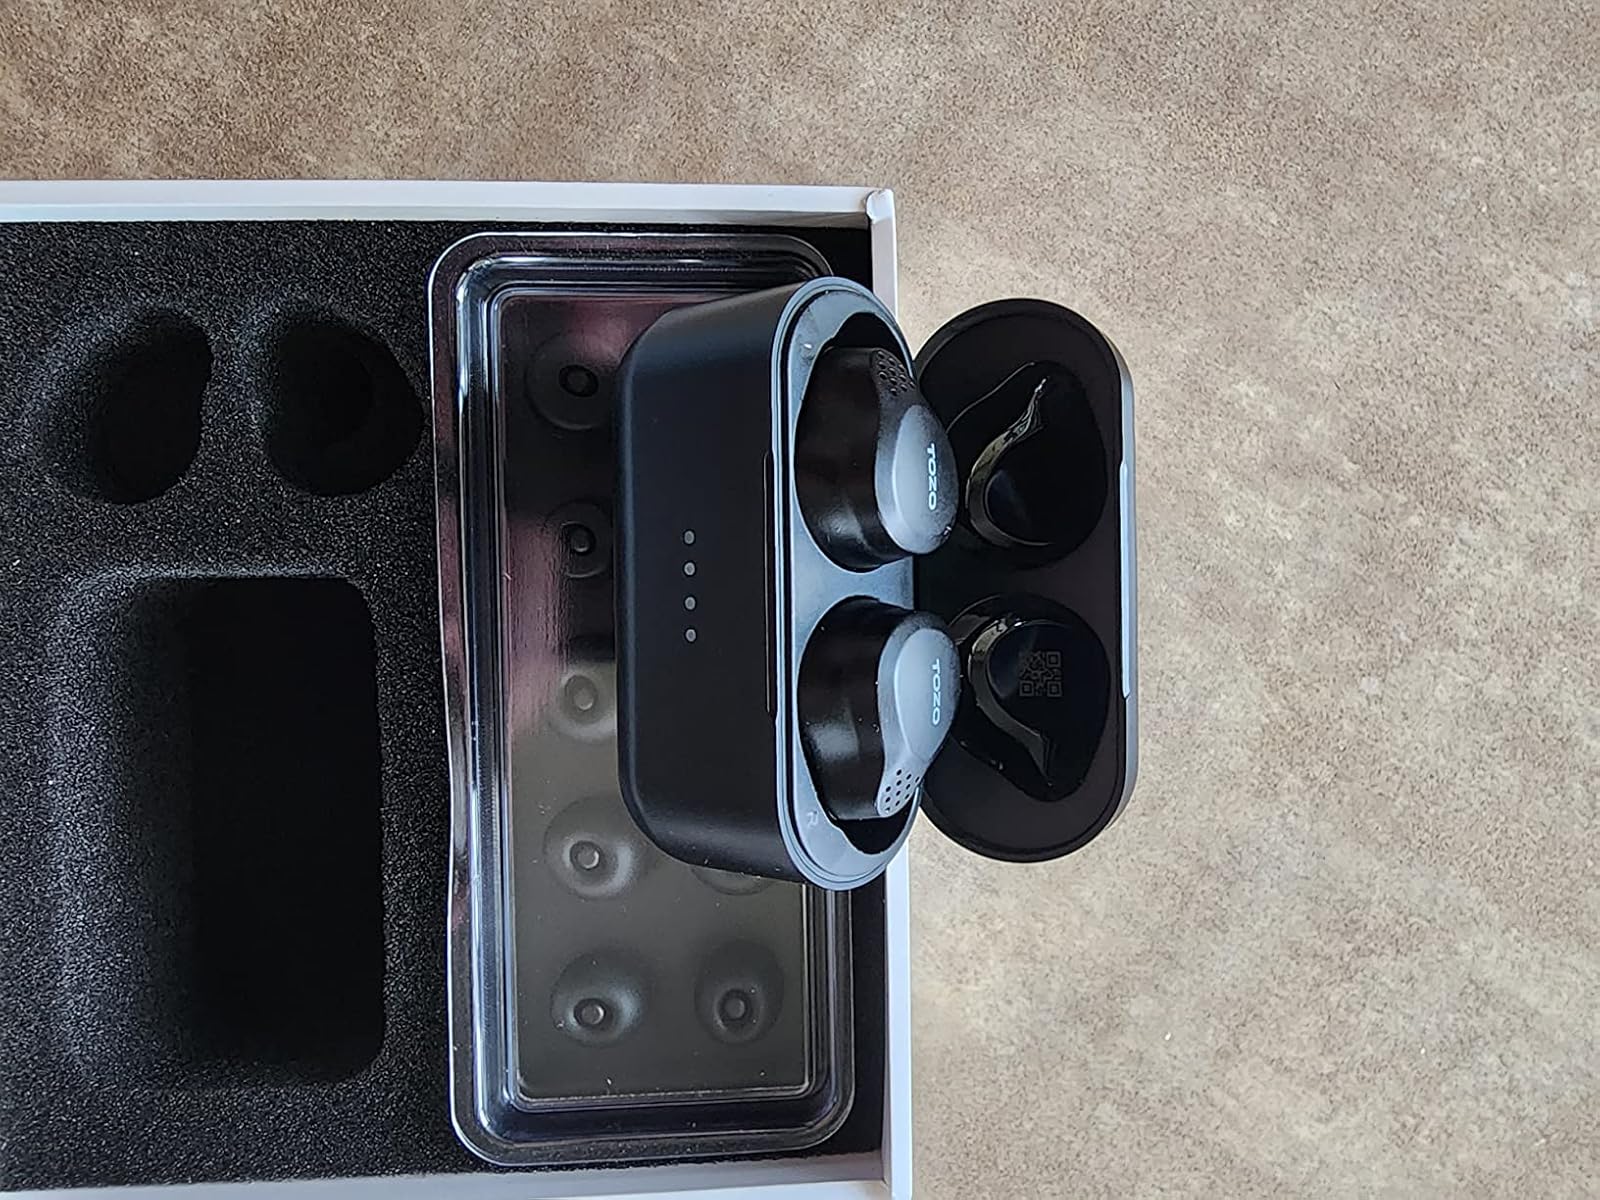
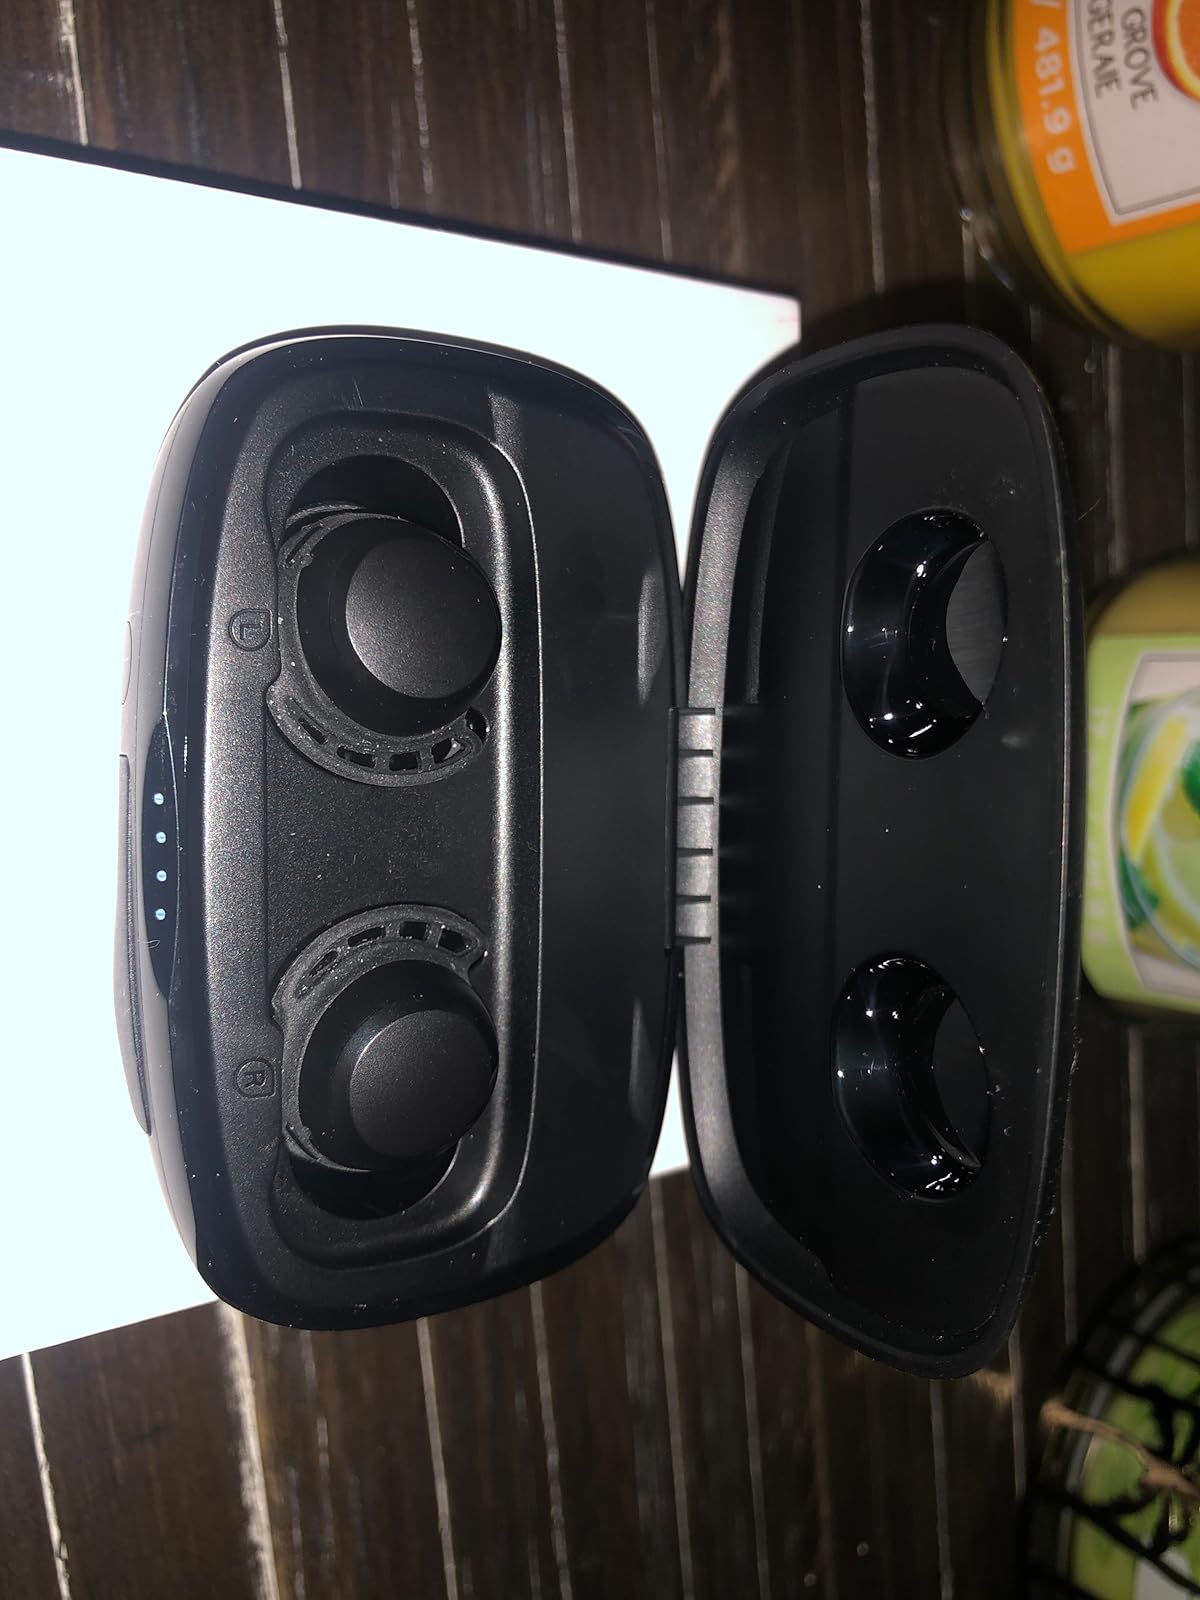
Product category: earbuds
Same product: no